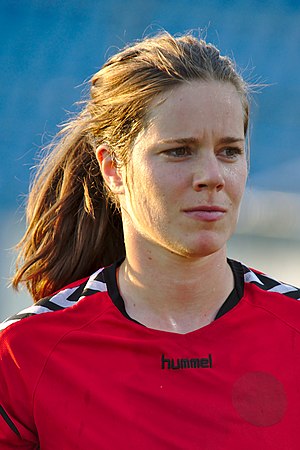
Sofie Junge Pedersen
Sofie Junge Pedersen er en dansk fodboldspiller, som spiller for den italienske klub Juventus og Danmarks kvindefodboldlandshold. Hun har tidligere spillet for Fortuna Hjørring og IK Skovbakken i Elitedivisionen samt den svenske klub FC Rosengård, hvorfra hun i august 2017 skiftede til Levante. I sommeren 2018 skiftede hun til svenske Vittsjö, hvorefter hun skrev kontrakt med Juventus Women i december 2018.